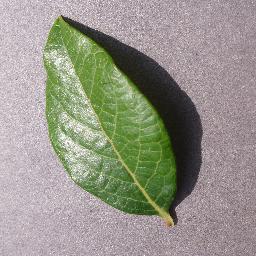
Label: Blueberry___healthy